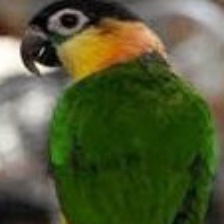
Species: BLACK HEADED CAIQUE
Scientific name: PIONITES MELANOCEPHALUS